Echo parakeet

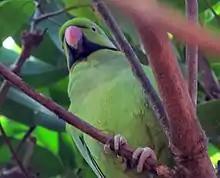
Male: note black collar, line from cere to eye, and red upper bill

Based on the single known specimen and contemporary accounts, it is believed the male of the extinct Réunion subspecies was generally similar to that of Mauritius, but differed in being slightly larger, each wing being long and the culmen . The pink collar entirely encircled its neck, whereas it tapers out and leaves a gap at the back of the neck in the Mauritius subspecies. The Réunion subspecies also appears to have had darker lower parts. The echo parakeet is very similar to the related rose-ringed parakeet (which has been introduced to Mauritius, making confusion possible), though the green plumage of the former is darker and richer, its nape has a bluish wash, and its tail is greener above, and shorter. The female is similar to that of the rose-ringed parakeet though darker, and more emerald green. Unlike the echo parakeet, the rose-ringed parakeet does not display sexual dimorphism in beak colour. The echo parakeet is also stockier, and about 25% larger in body size and weight than the rose-ringed parakeet. The echo parakeet has comparatively shorter, broader, and more rounded wings than other "Psittacula" species, as well as a shorter and broader tail.